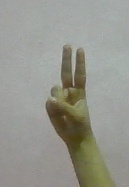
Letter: taa